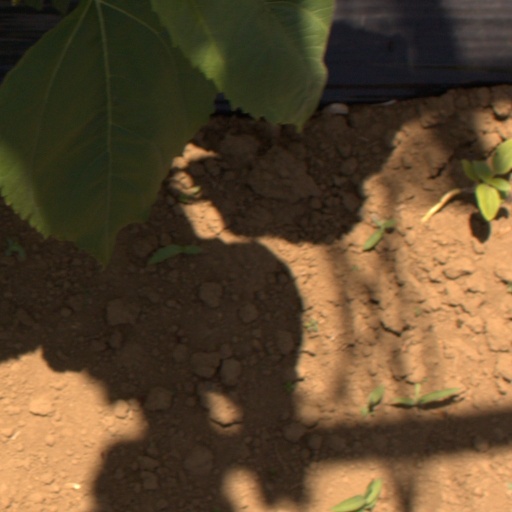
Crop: Jerusalem artichoke